Albanian nationalism

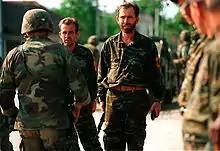
Two Kosovo Liberation Army members (background) with US marine (foreground), 1999

Collapse of Yugoslav rule resulted in actions of revenge being undertaken by Albanians, some joining the local "Vulnetari" militia that burned Serbian settlements and killed Serbs while interwar Serbian and Montenegrin colonists were expelled into Serbia proper. The aim of these actions were to create a homogeneous Greater Albanian state. Italian authorities in Kosovo and Western North Macedonia allowed the use of Albanian in schools, university education and administration. In Kosovo, western North Macedonia and other newly attached territories to Albania, non-Albanians had to attend Albanian schools that taught a curricula containing nationalism alongside fascism and were made to adopt Albanian forms for their names and surnames. The same nationalist sentiments among Albanians which welcomed the addition of Kosovo and its Albanians within an enlarged state also worked against the Italians as foreign occupation became increasingly rejected. Apart from verbal opposition, other responses to the Italian presence eventually emerged as armed insurrection through the Albanian communist party. Italian authorities had misjudged the growth of an Albanian national consciousness during the Zog years with the assumption that Albanian nationalism was weak or could be directed by the Italians. Regional divisions became heightened when resistance groups with differing agendas emerged in the north and south of Albania which slowed the growth of nationalism. In 1943, Italian control became replaced with German rule and the fiction of an independent Albania was maintained.